Dmitri Yemets

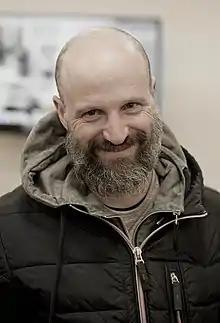

Dmitri Aleksandrovich Yemets (born 27 March 1974) is a Russian author of children's and young adult fantasy literature.